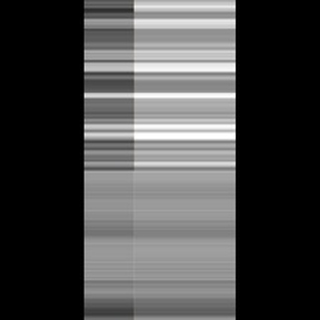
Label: healthy_sugarcane